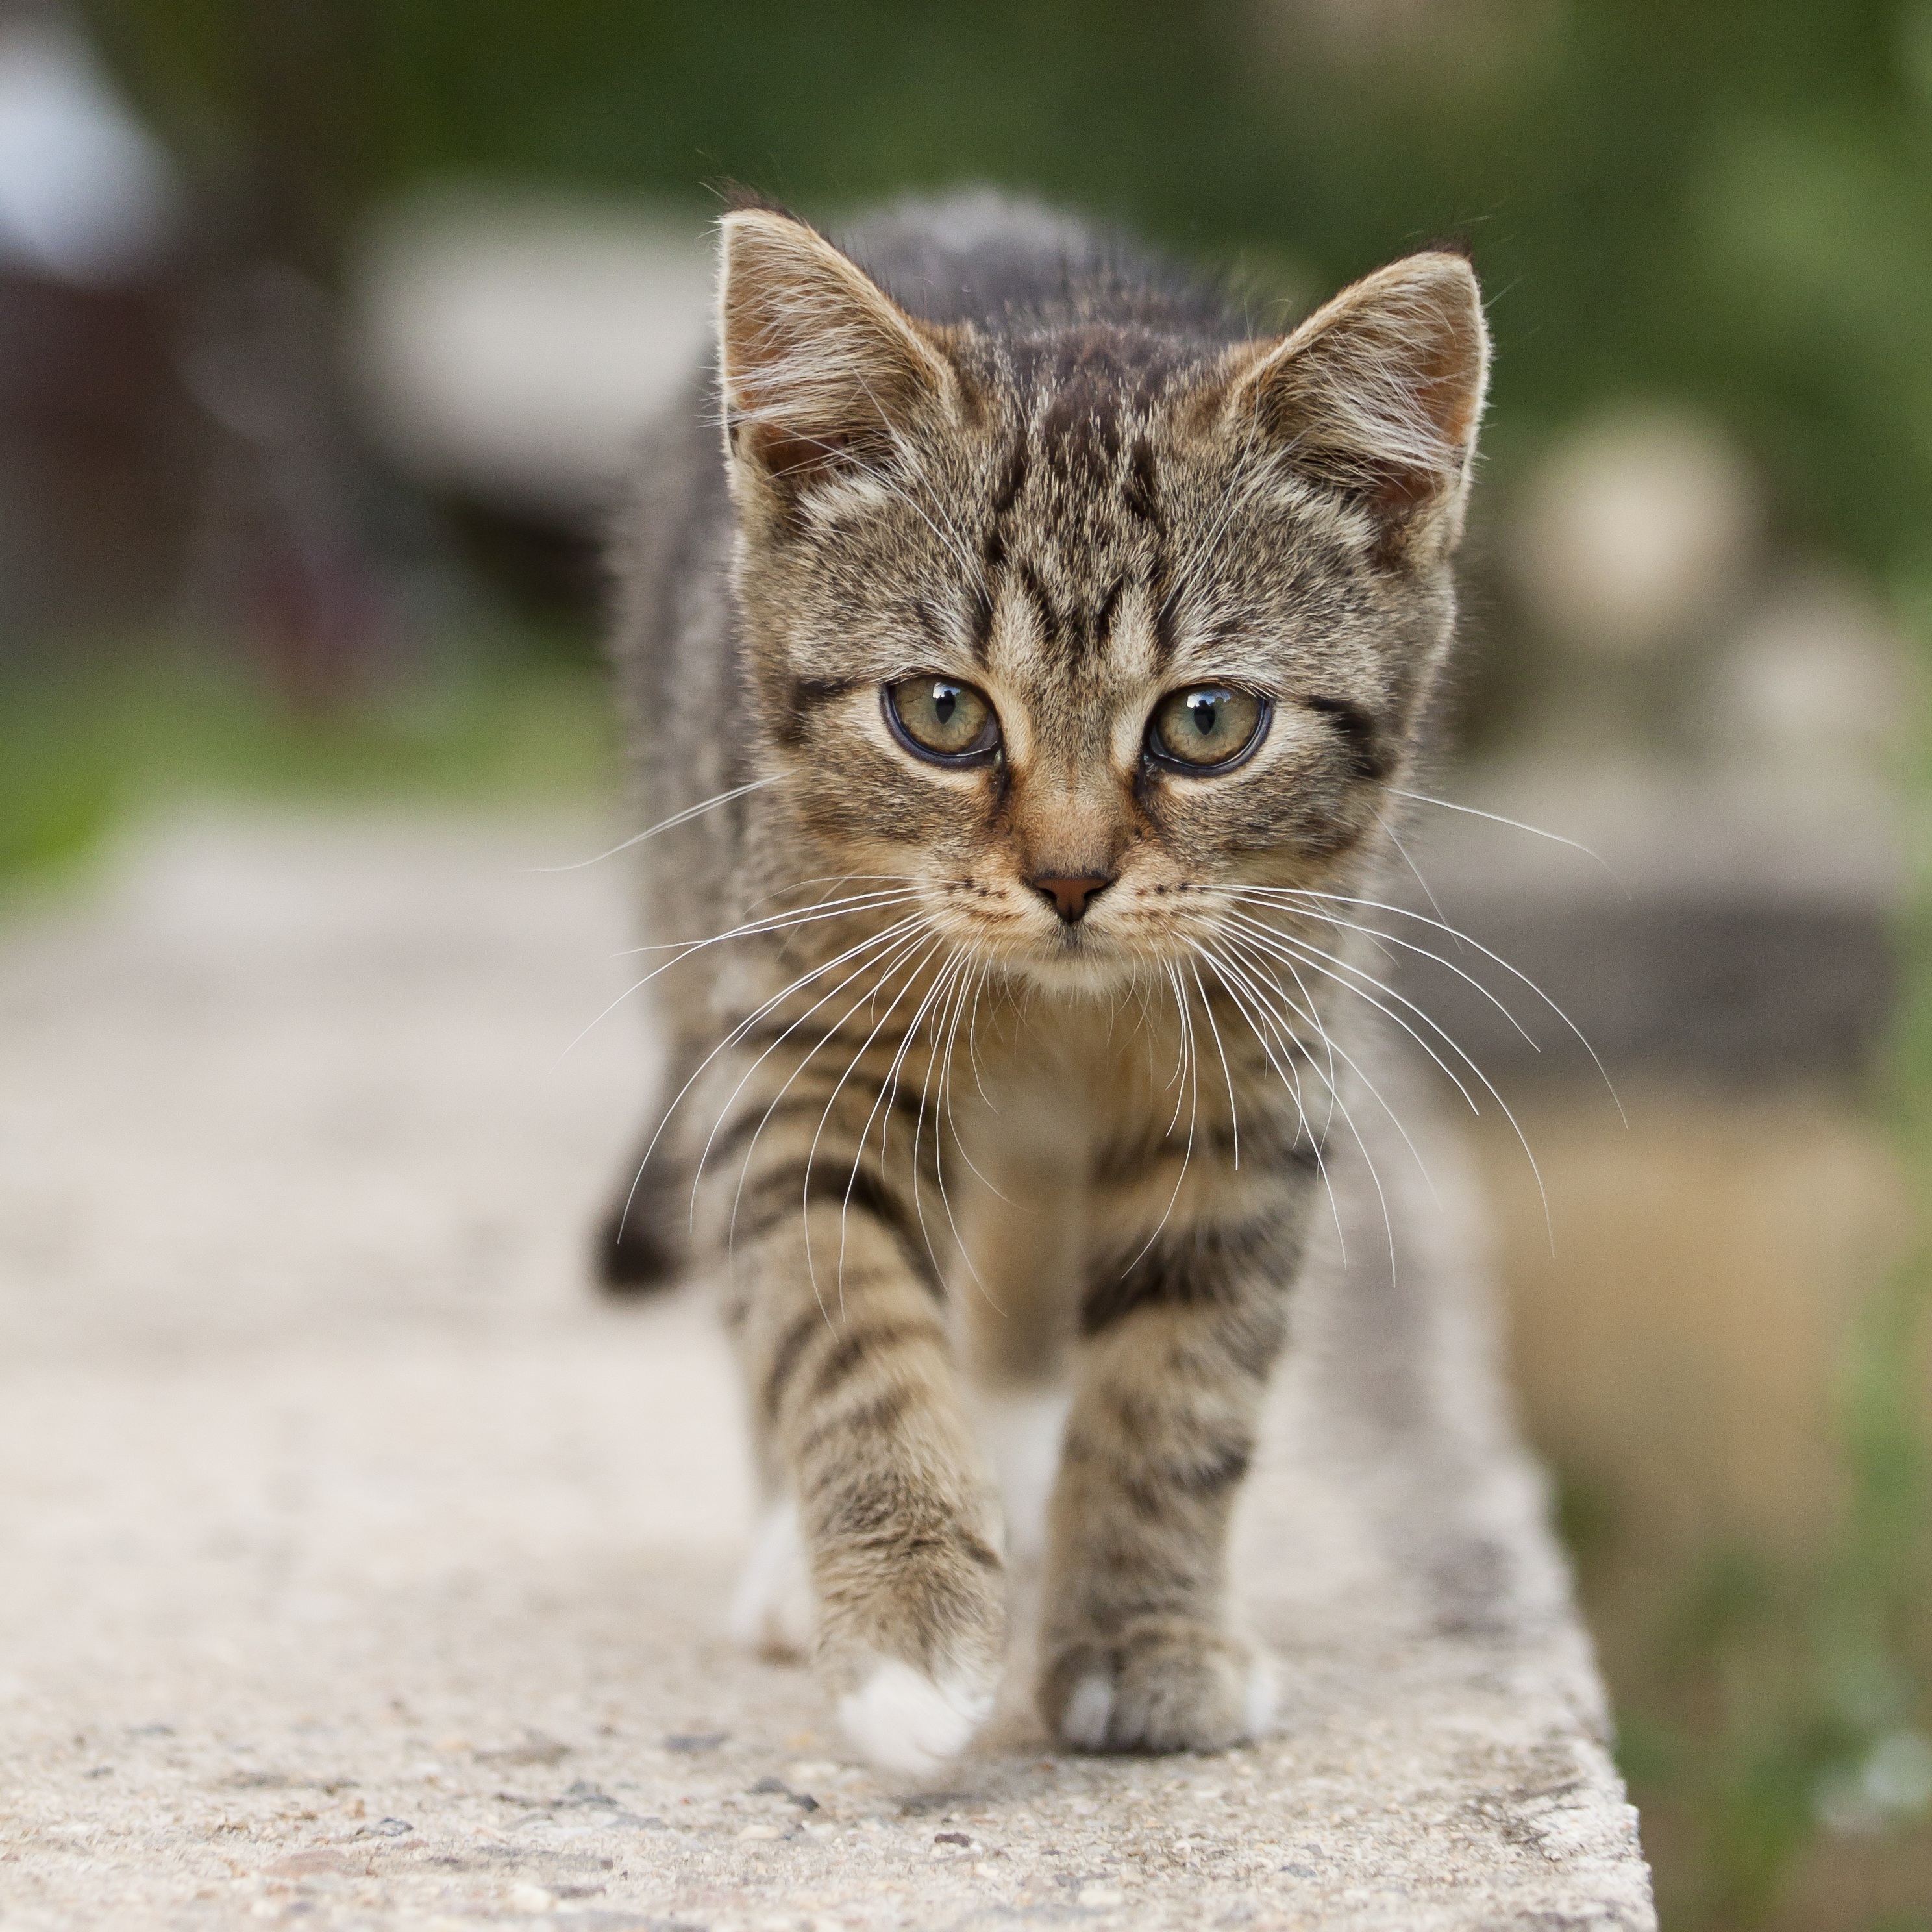
cute, kitten, cat, tabby, mammal, fauna, outdoors, pets, whiskers, animals, vertebrate, tabby cat, bengal, european shorthair, wild cat, small to medium sized cats, cat like mammal, carnivoran, domestic short haired cat, pixie bob, rusty spotted cat, toyger